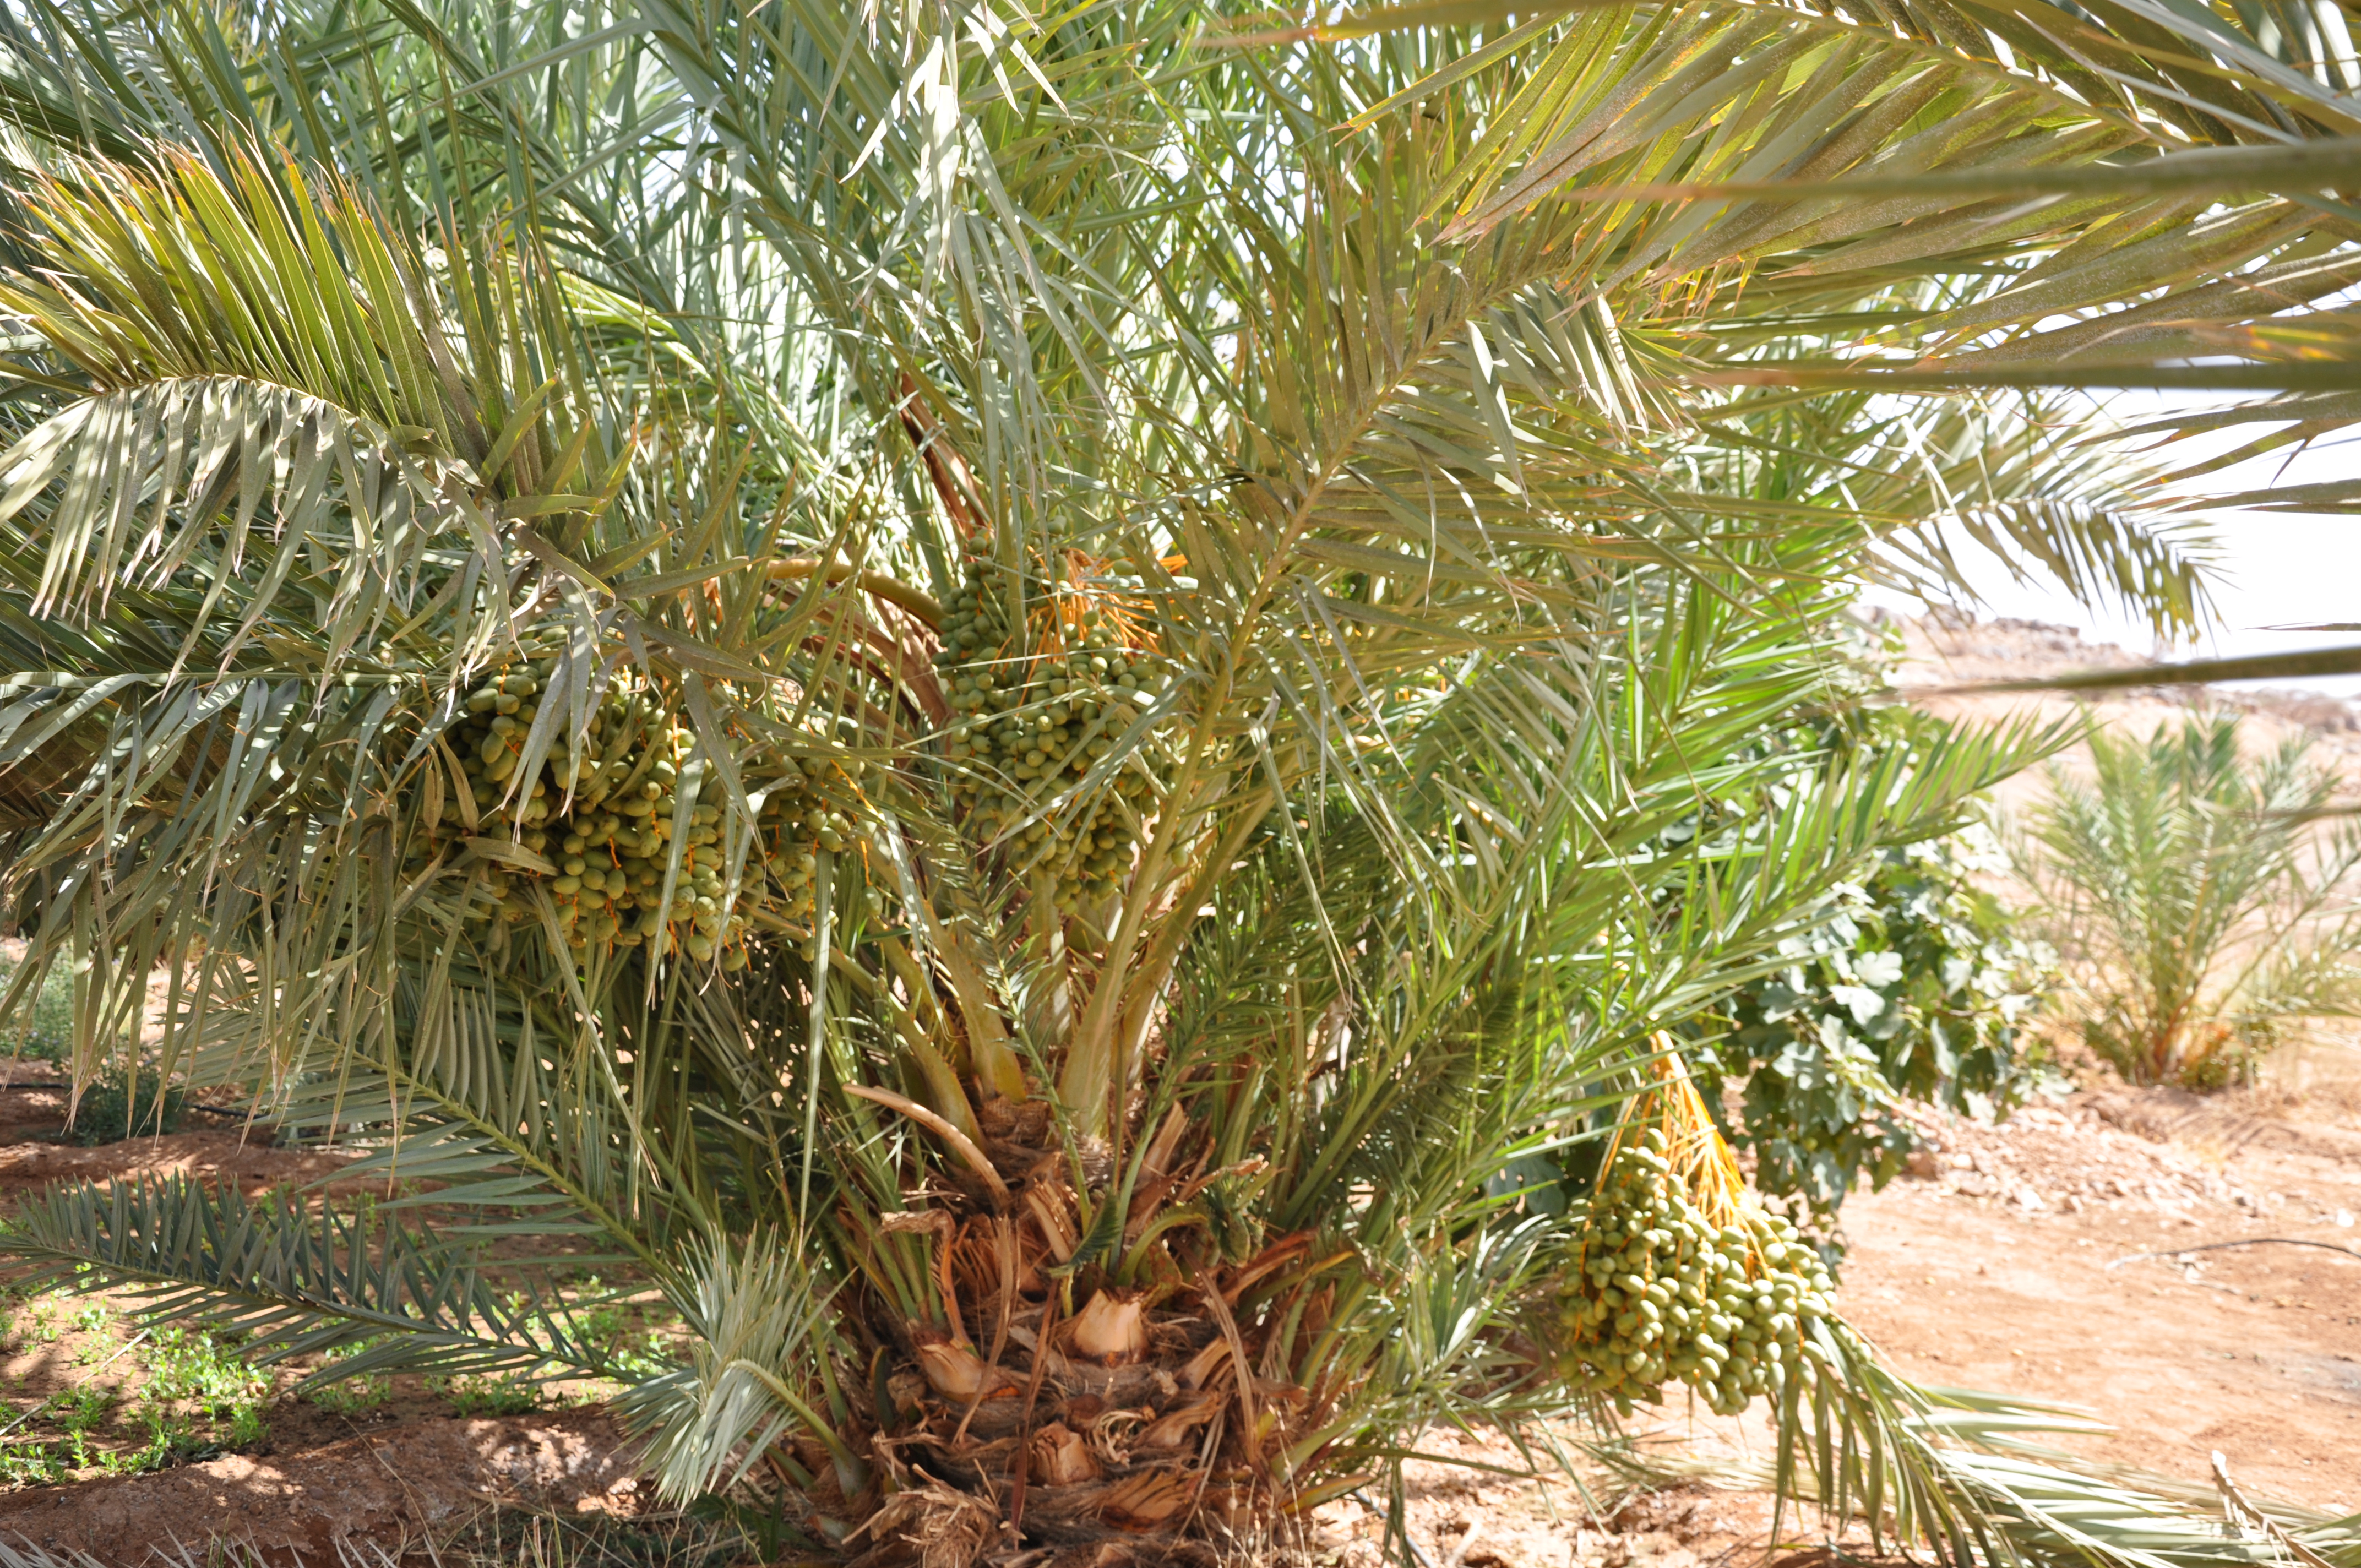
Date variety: Boumajhoul